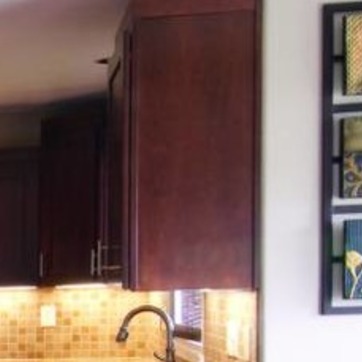
Material: wood